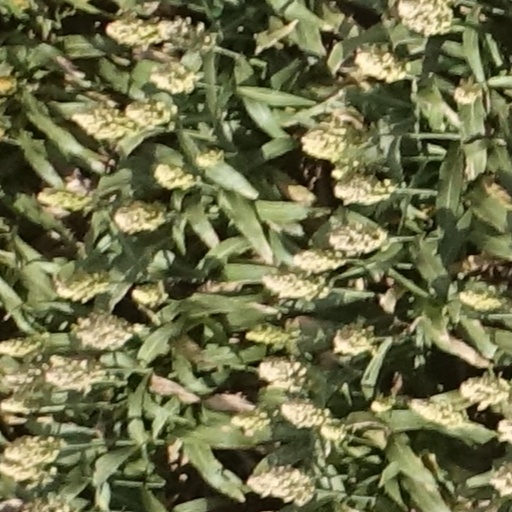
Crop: sorghum